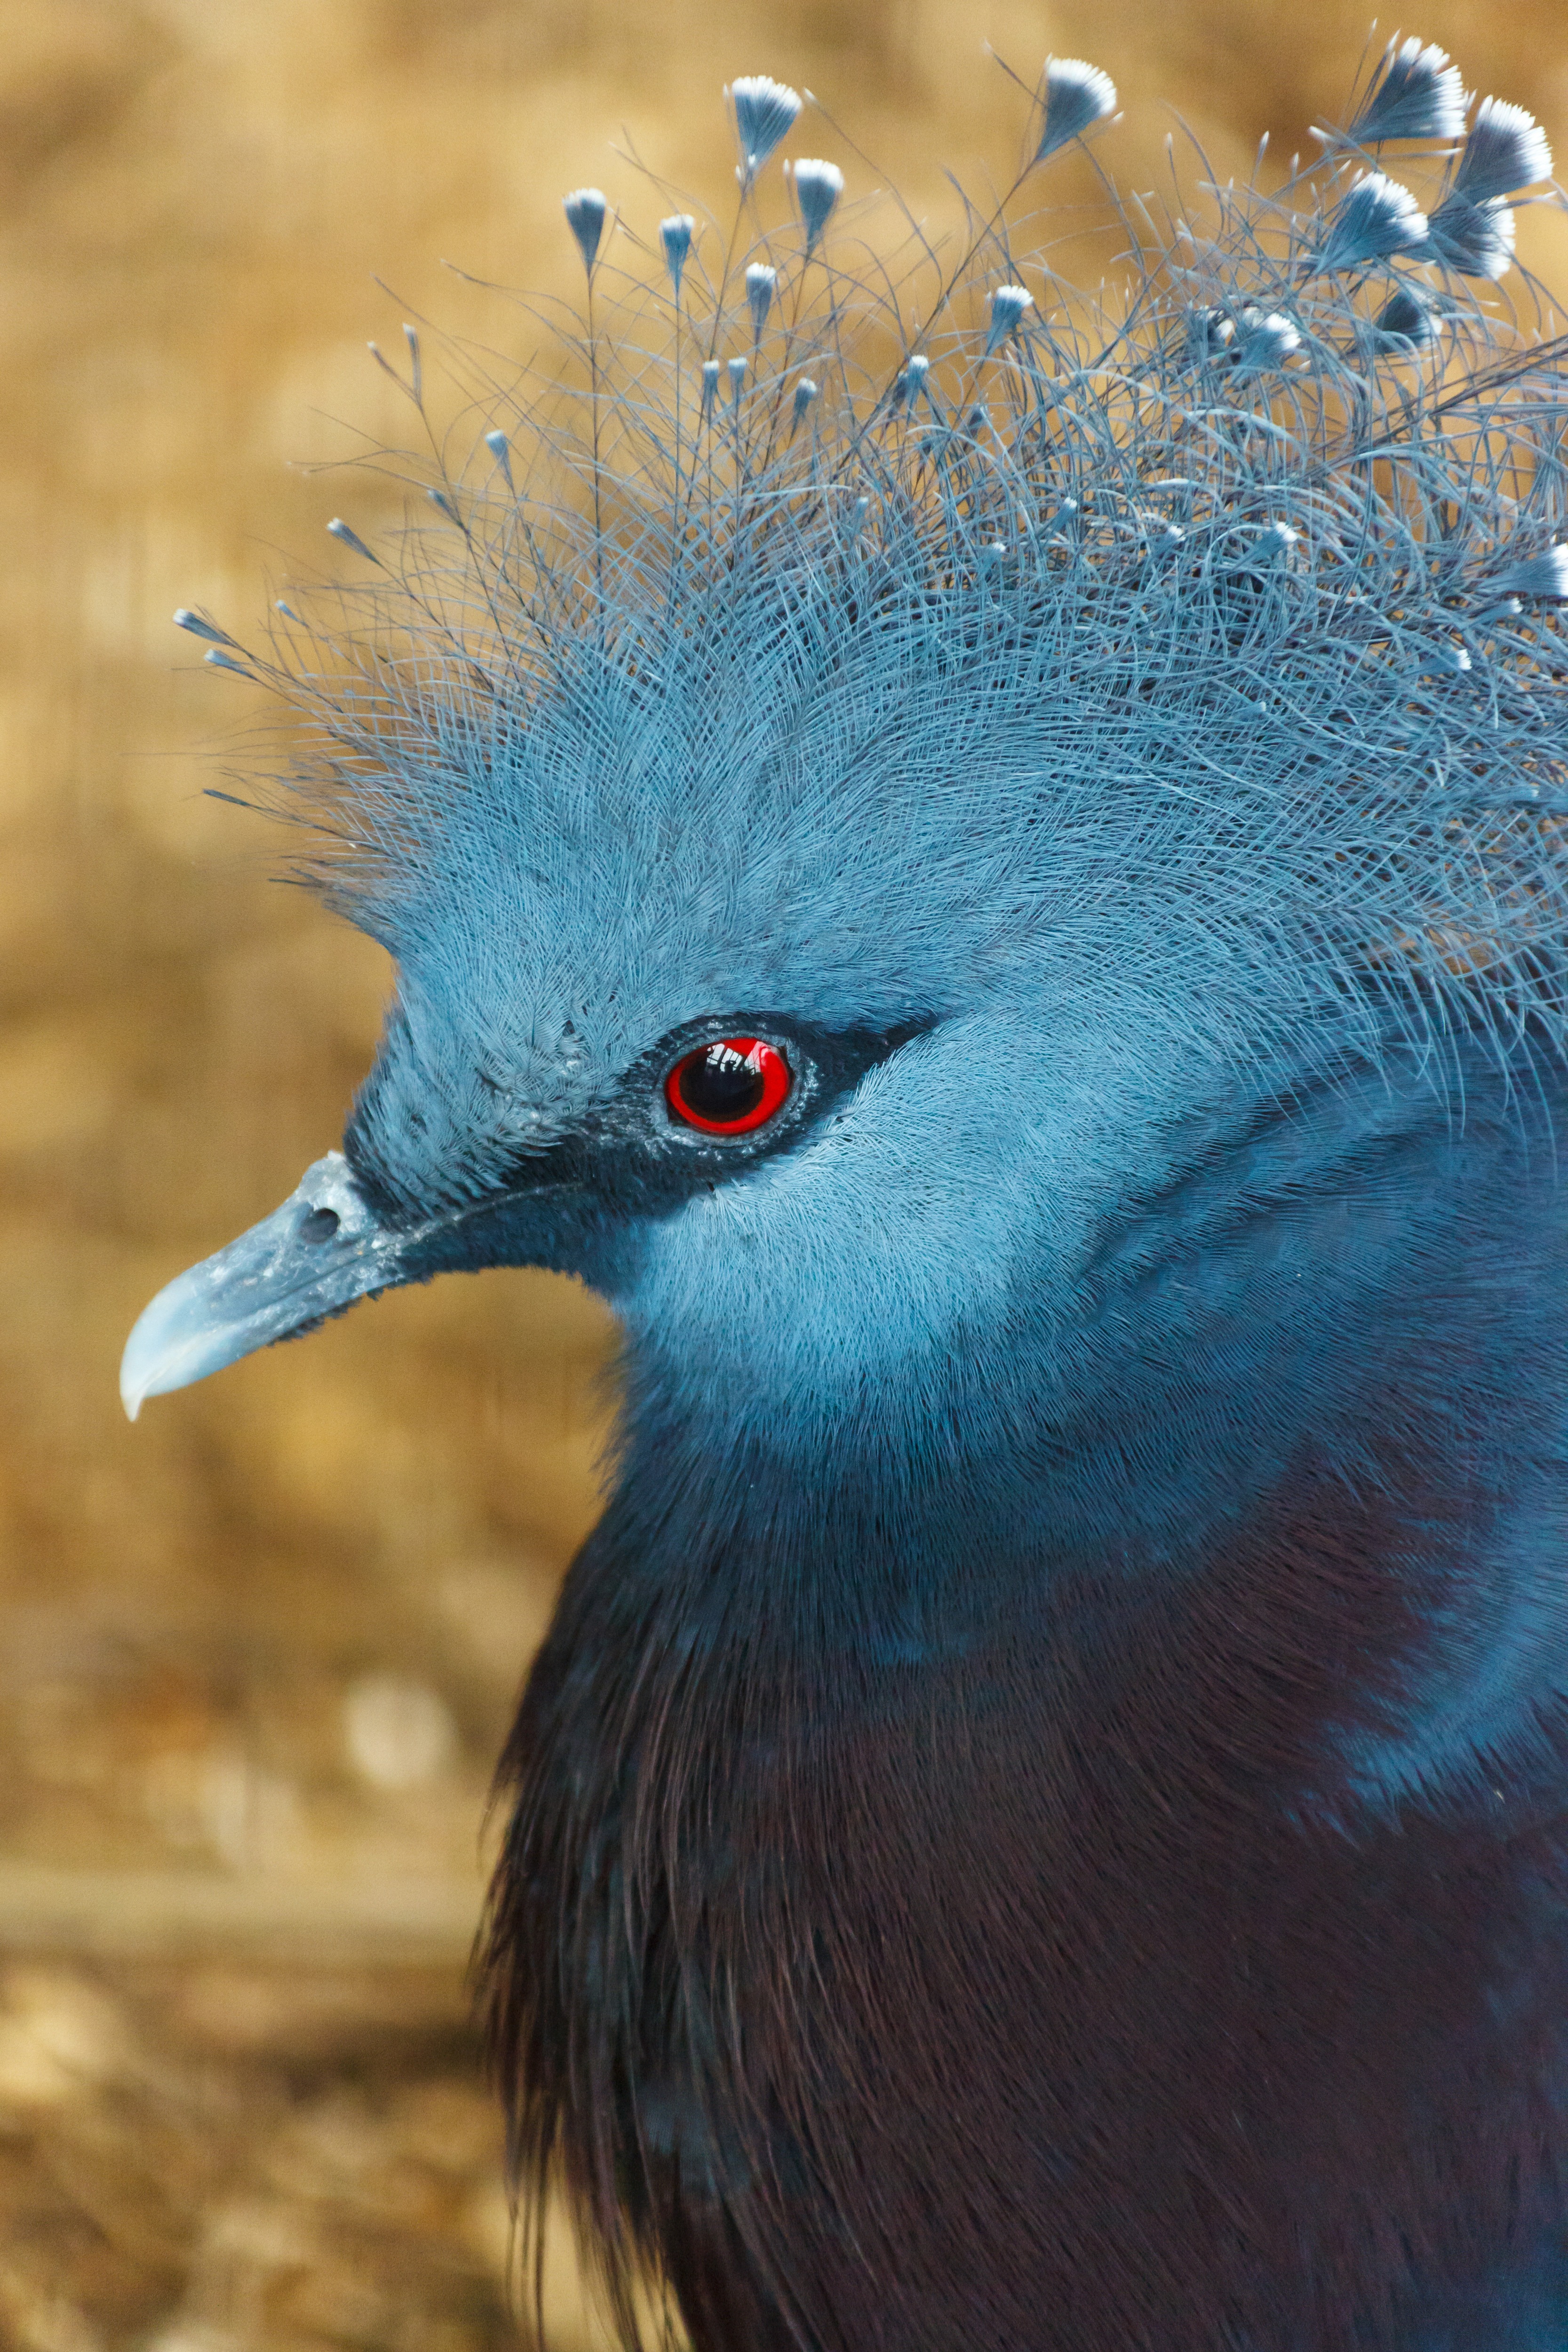
bird, wing, animal, looking, wildlife, wild, beak, blue, fauna, plumage, close up, crown, crest, pigeon, feathers, eye, head, dove, vertebrate, victoria, exotic, peafowl, crowned, crane like bird